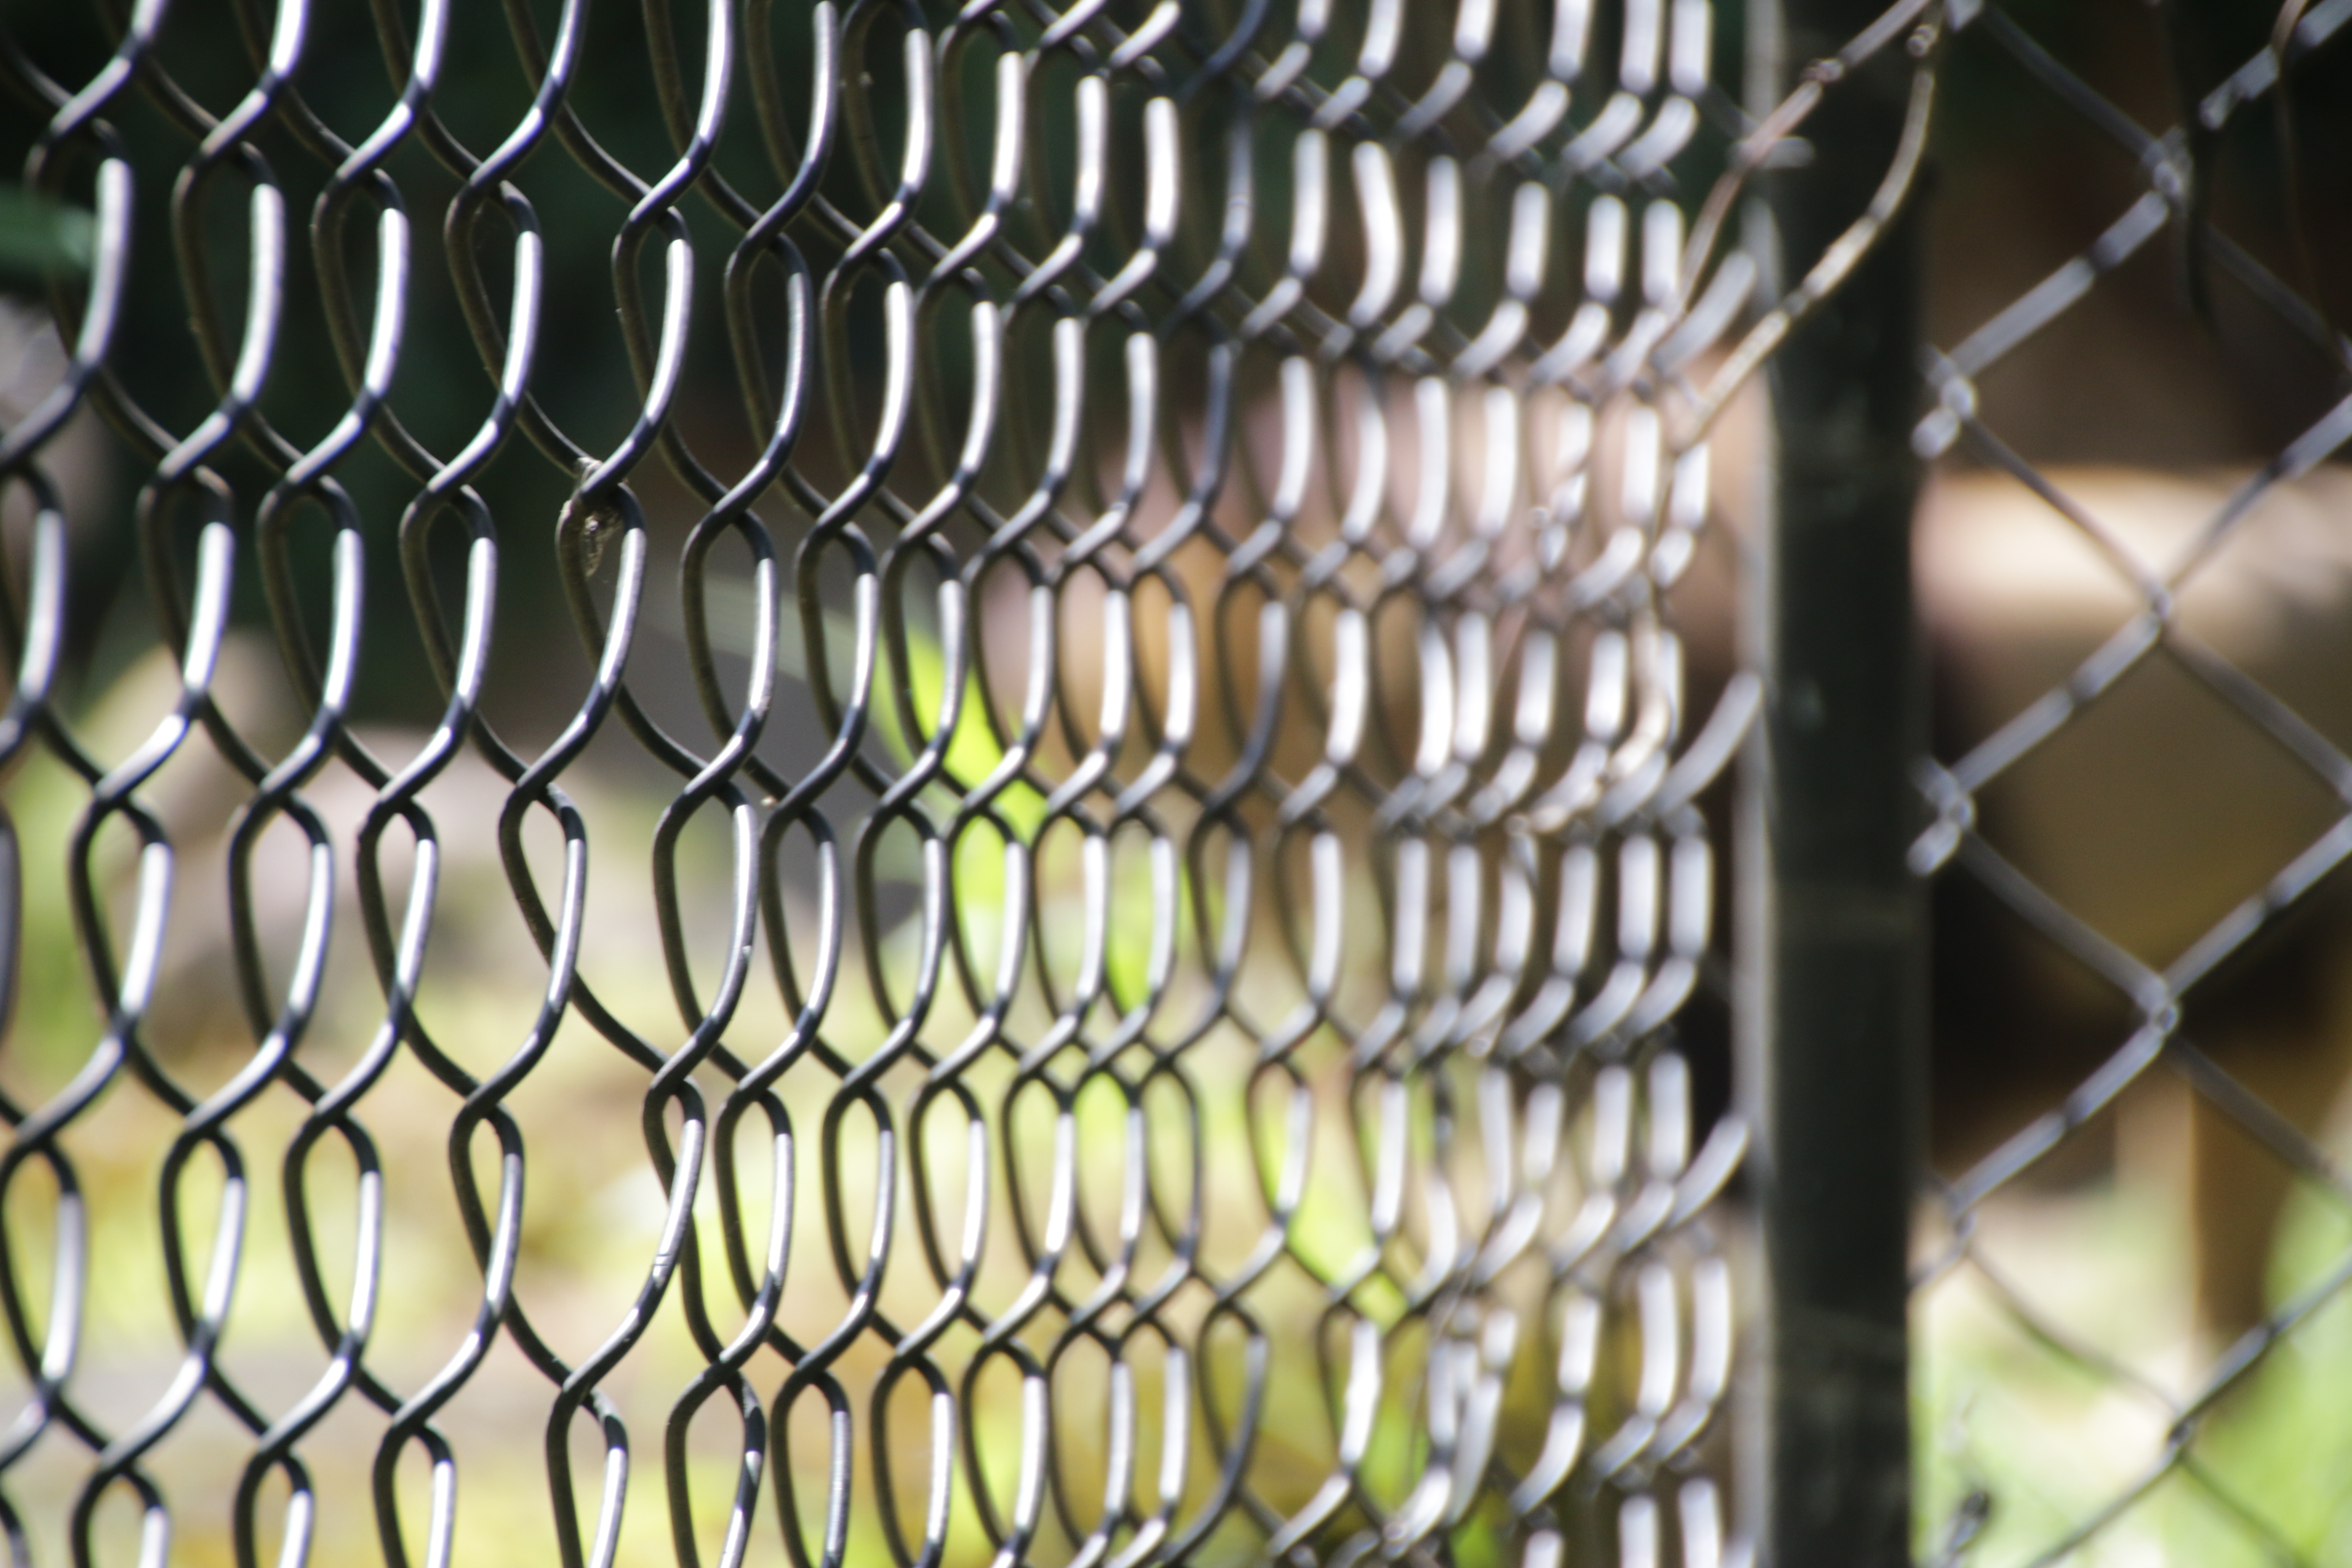
fence, window, wall, zoo, line, cage, interior design, caged, window covering, outdoor structure, chain link fencing, home fencing